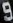
Number: 9